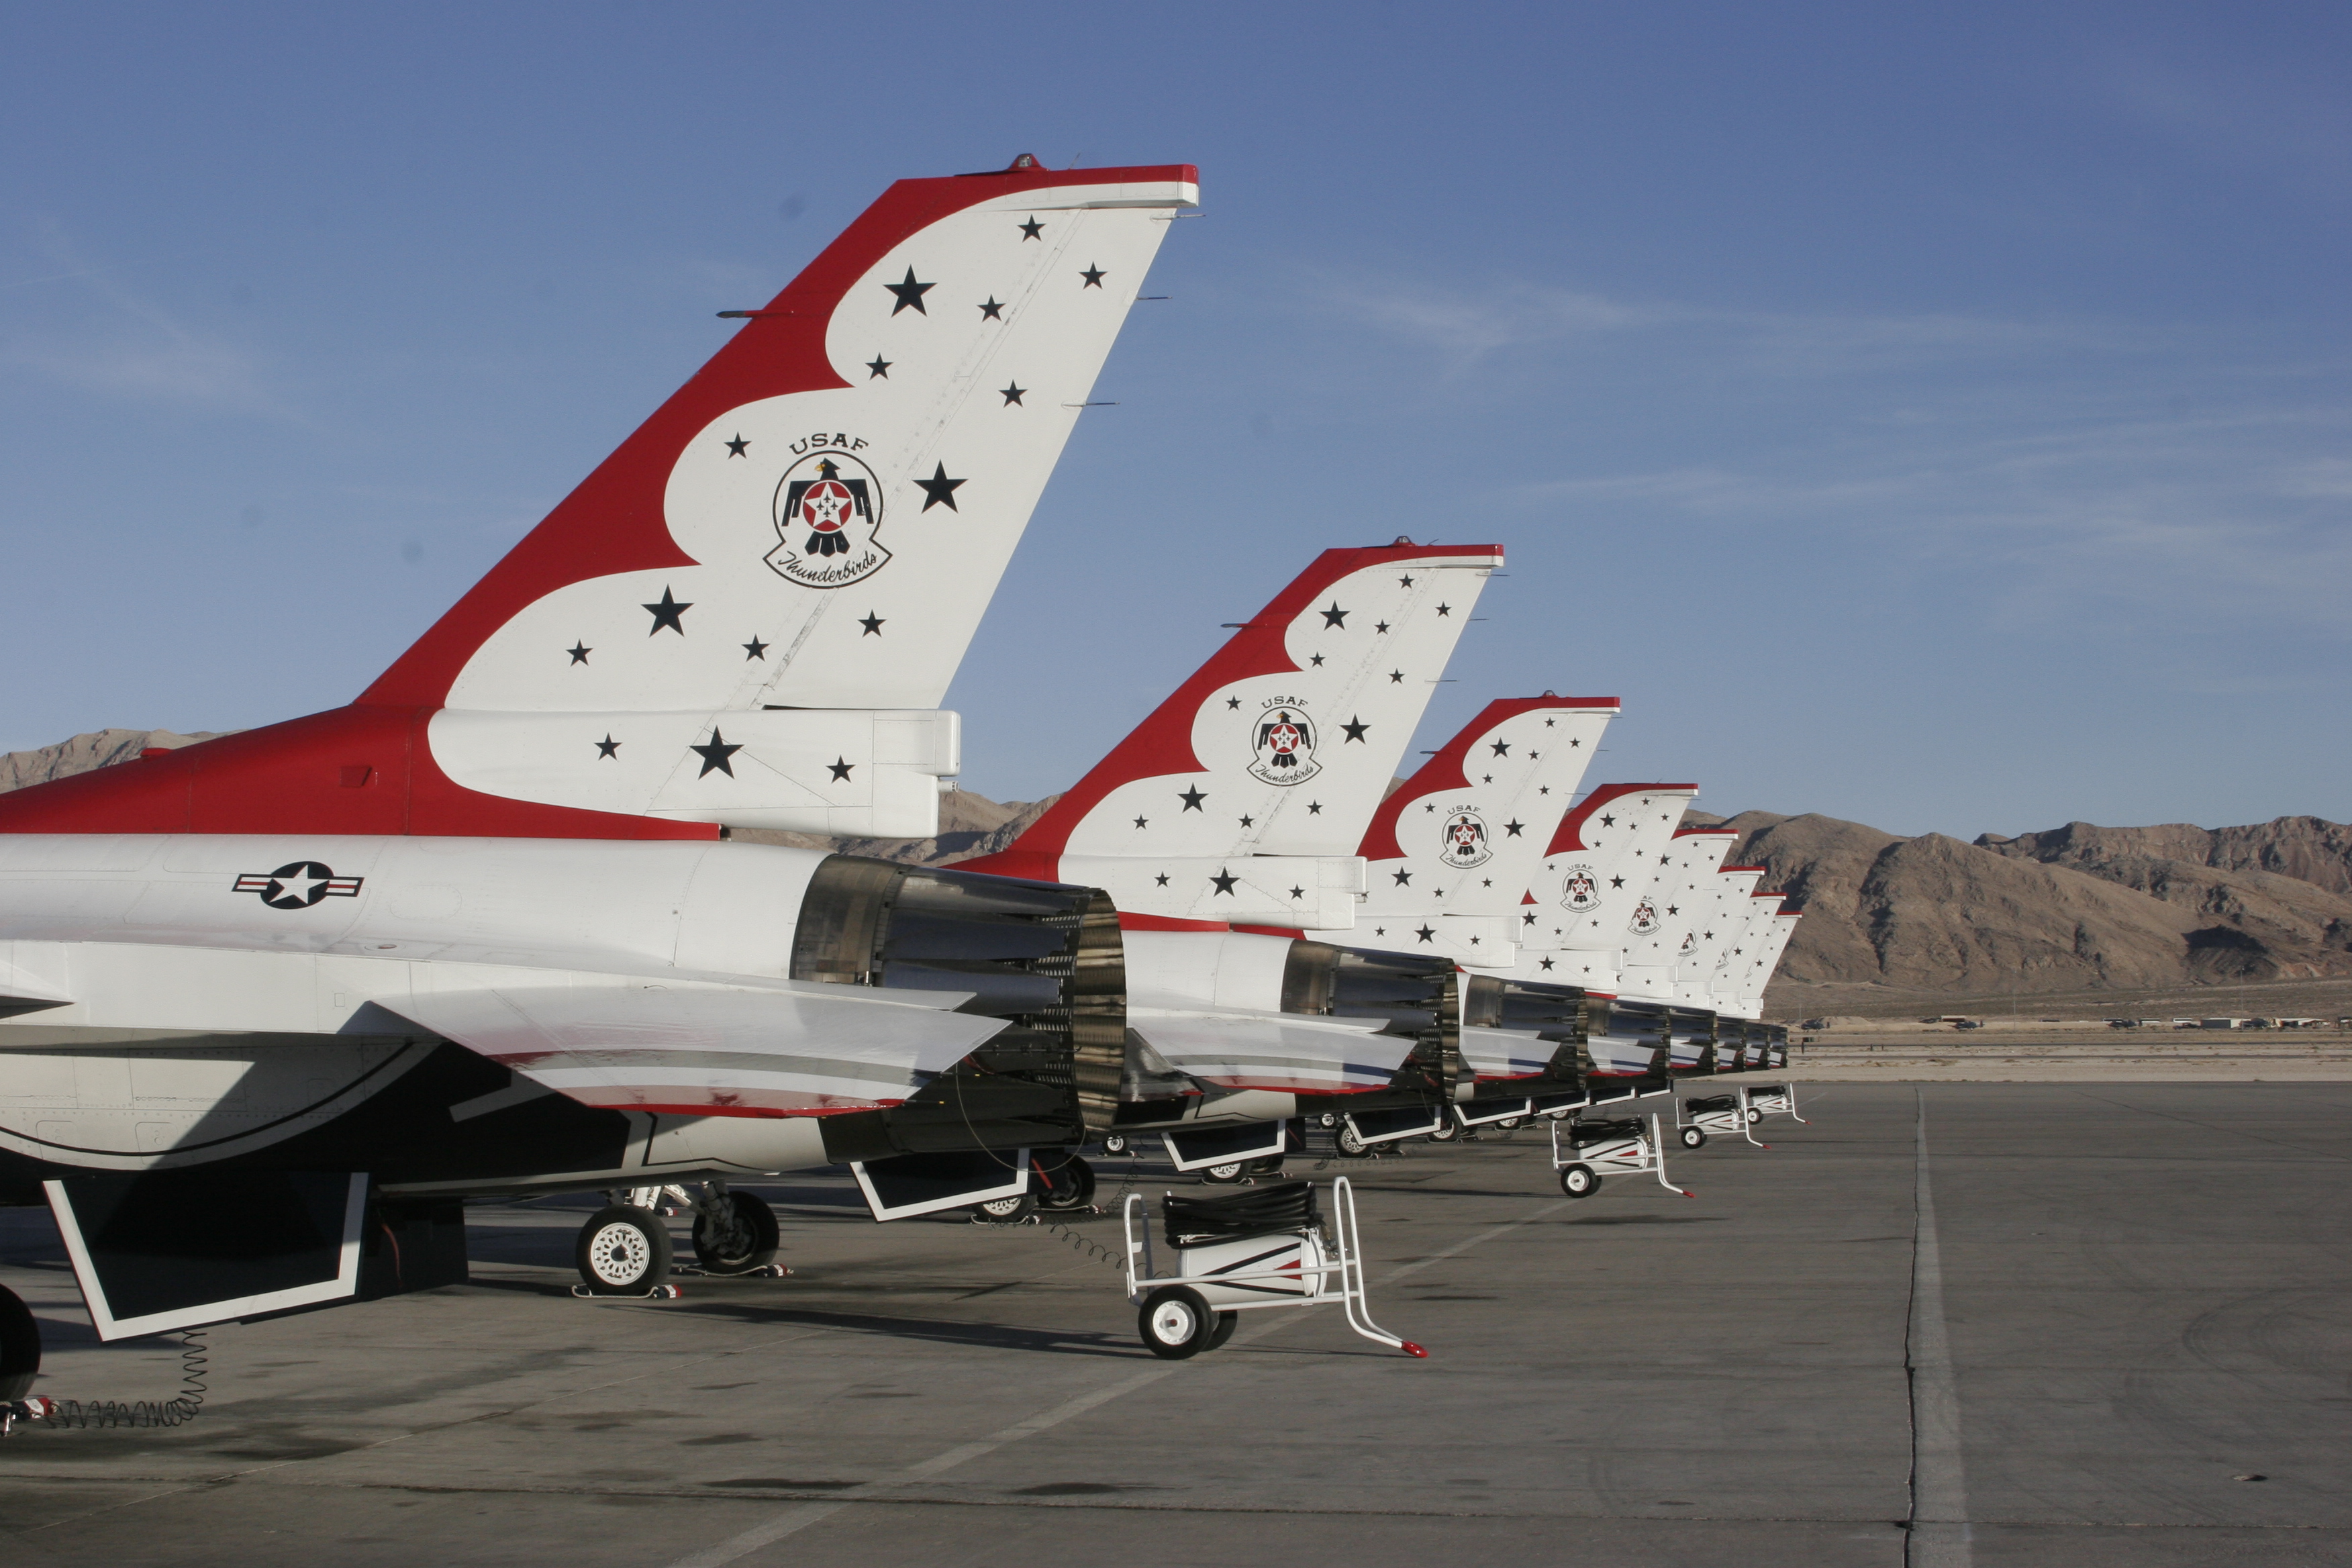
airplane, aircraft, airline, aviation, air force, jet aircraft, fighter aircraft, military aircraft, air travel, aerospace engineering, ground attack aircraft